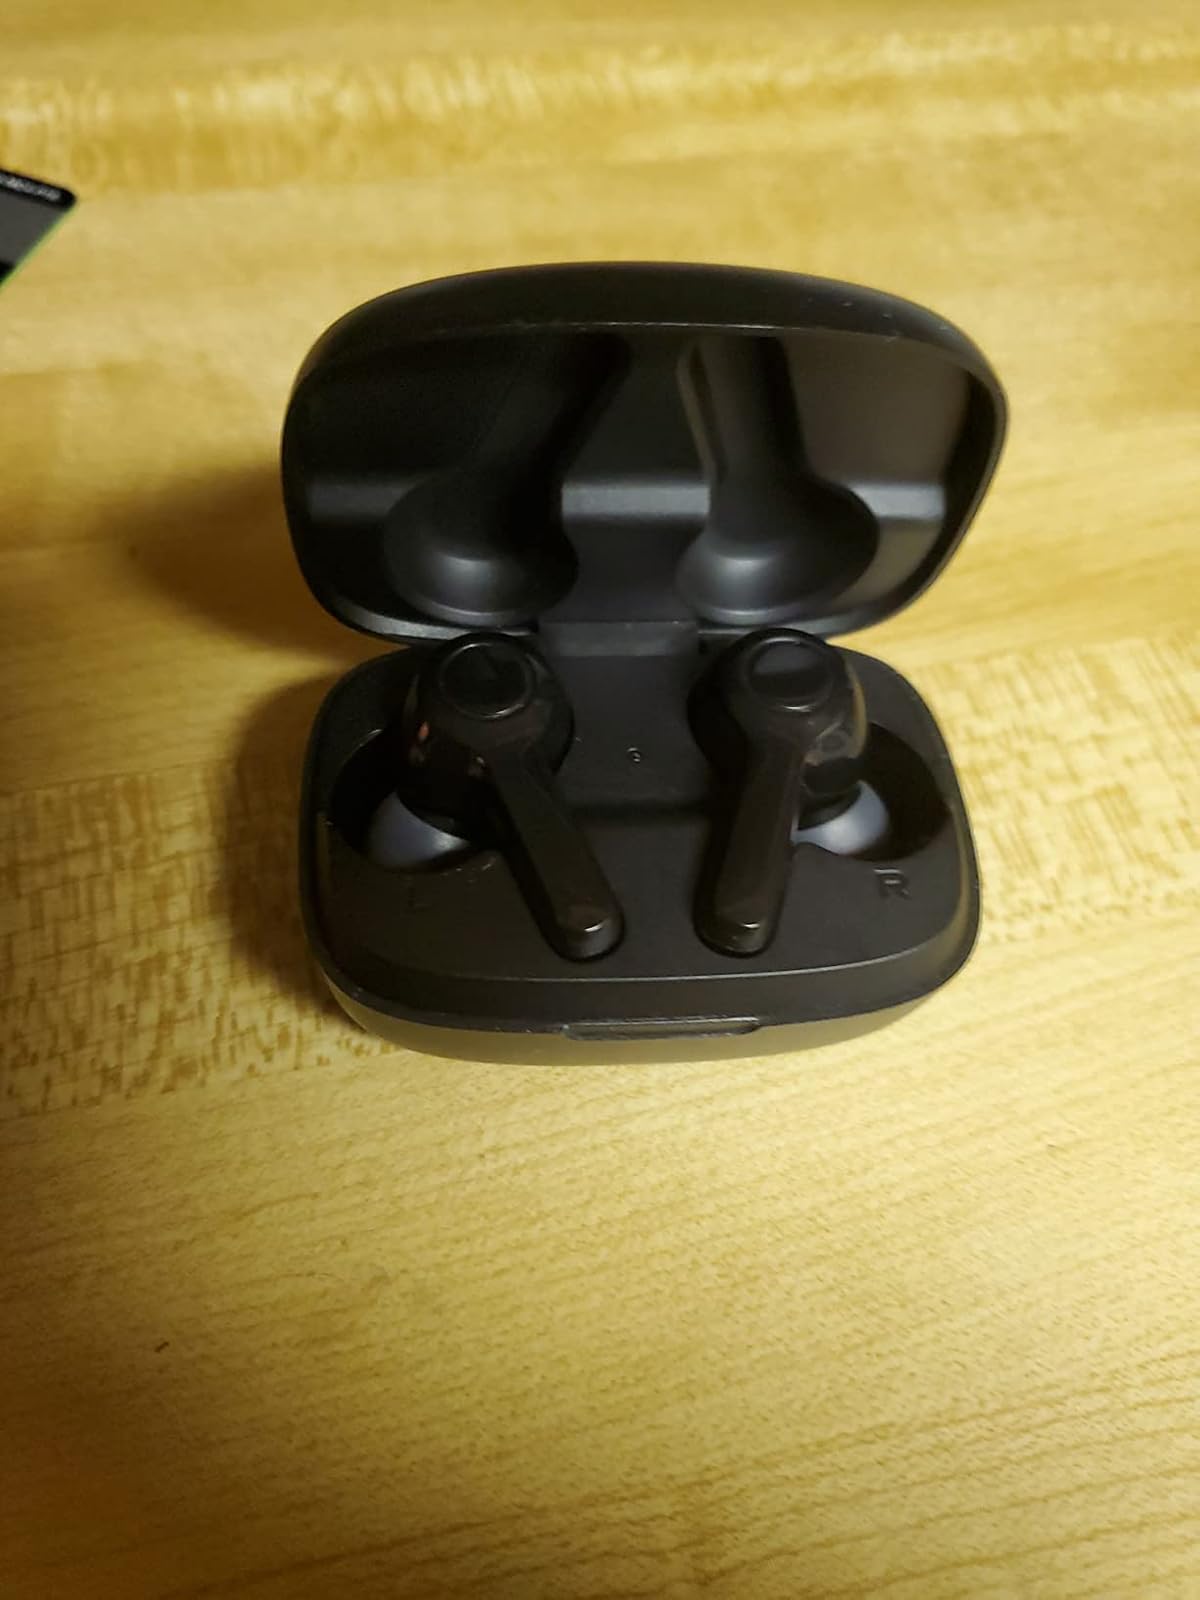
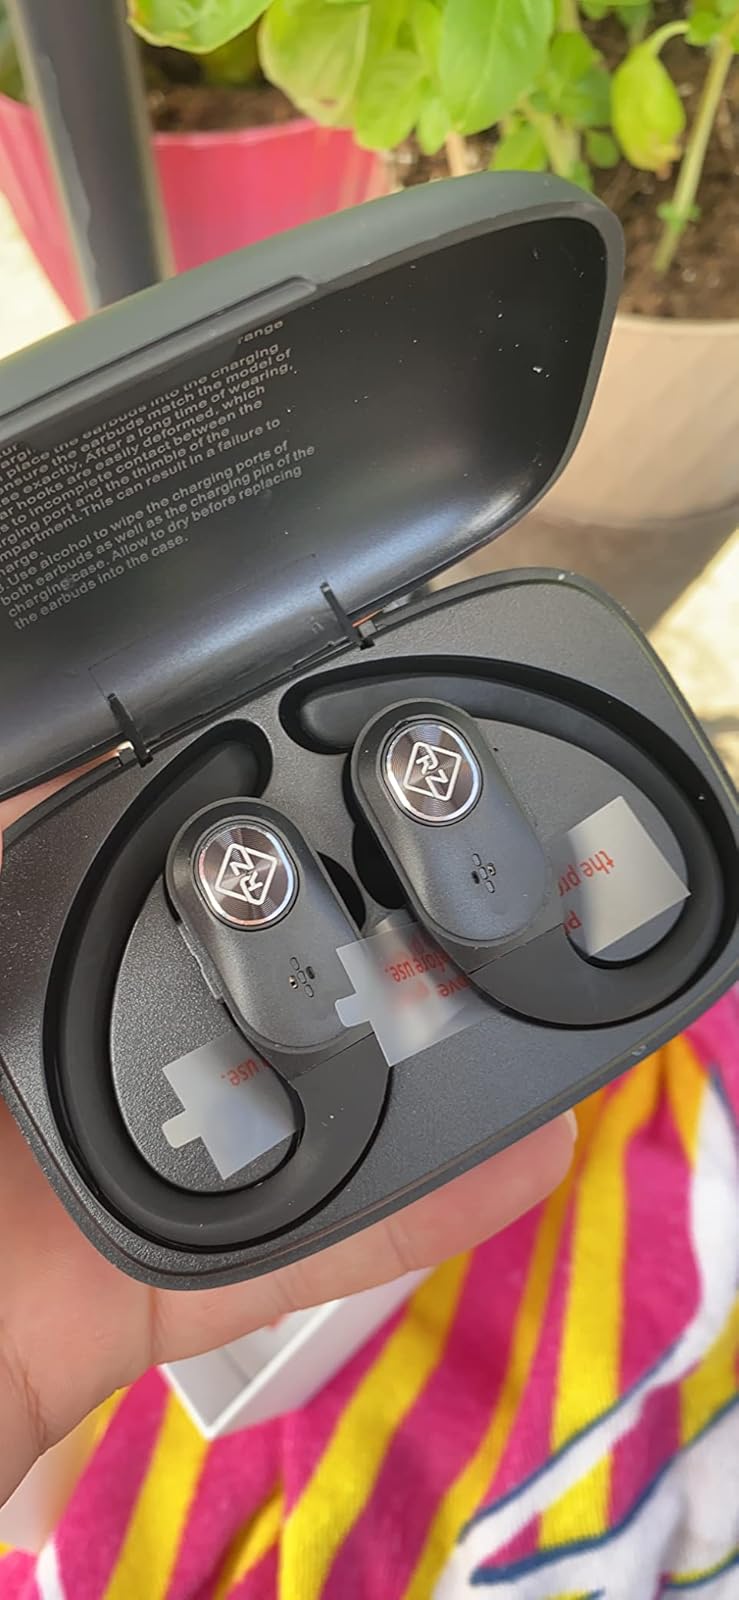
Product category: earbuds
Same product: no